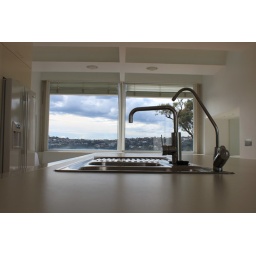
The Done House by Glenn Murcutt; Looking across the kitchen counter towards the sitting are and Shell Cove views